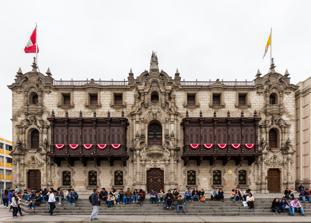
Building: Archbishop's Palace of Lima
Country: Peru
Year built: 1924
Palace in Lima, Peru Archbishop's Palace of Lima General information Location Lima , Peru Completed 1924 Design and construction Architect(s) Ricardo de Jaxa Malachowski The Archbishop's Palace of Lima , the capital of Peru , is the residence of the Archbishop of Lima , and the administrative headquarters of the Archdiocese of Lima . It is located at the Plaza Mayor , in the Historic Centre of Lima . History Located on land that Francisco Pizarro allocated to be the residence of the head priest of Lima after the foundation of the city in 1535, the current building was opened on December 8, 1924, and is considered a prime example of neo-colonial architectural that developed in Lima during the early twentieth century. The old Archbishop's Palace was built on the place the Cabildo of Lima had occupied from 1535 to 1548, when that institution moved to its current location across the square. The building had six balconies of different styles and several entrances, displaying the Archdiocese coat of arms above the main gate. The architectural features of the courtyard were similar to those of several cloisters in the city. The old palace façade was demolished in the late 19th century along the Sagrario . The remaining structure was demolished prior to the construction of the present Archbishop's palace. The current building was designed by the Polish Peruvian architect Ricardo de Jaxa Malachowski , who used the Torre Tagle Palace as a reference point.  Adjacent to the Cathedral of Lima , the location formerly belonged to the city's first police station and the city's first jail . After Pope Paul III designated this temple as the primary church headquarters of the city, the location became the current location of the Archdiocese. The facade is made up of baroque elements, completely made of reintegrated rock; ornate cedar balconies are located over the main doors, and the palace is finished by a granite sculpture of Saint Turibius of Mongrovejo the patron protector of the Archdiocese. The palace also consists of two flagpoles, one for the Peruvian flag and another for the flag of the Vatican . The interior is highly decorated and is home to a sculpture of Santa Barbara the patron of Cuba . The ceiling is illuminated by famous French stained glass windows.. The interior also contains marble staircases with wooden handrails which allow access to the second story. See also Portals : Architecture Catholicism Peru Wikimedia Commons has media related to Archiepiscopal Palace of Lima . Balconies of Lima Holy See–Peru relations References